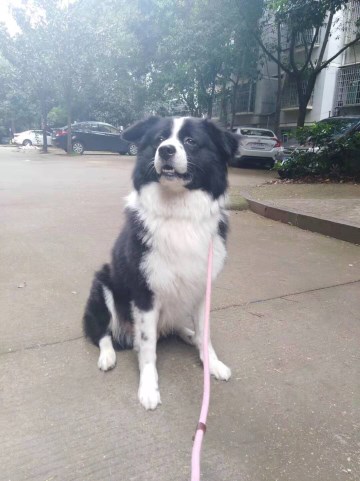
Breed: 2594-n000109-Border_collie